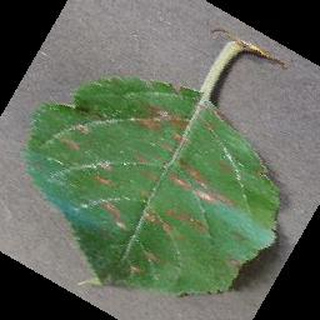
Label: apple_cedar_apple_rust